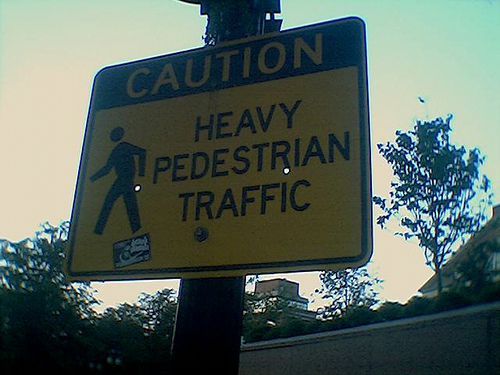
user: Given an image and a question. Answer the question in a short answer. Question: What is there a lot of here? Short Answer:
assistant: pedestrian